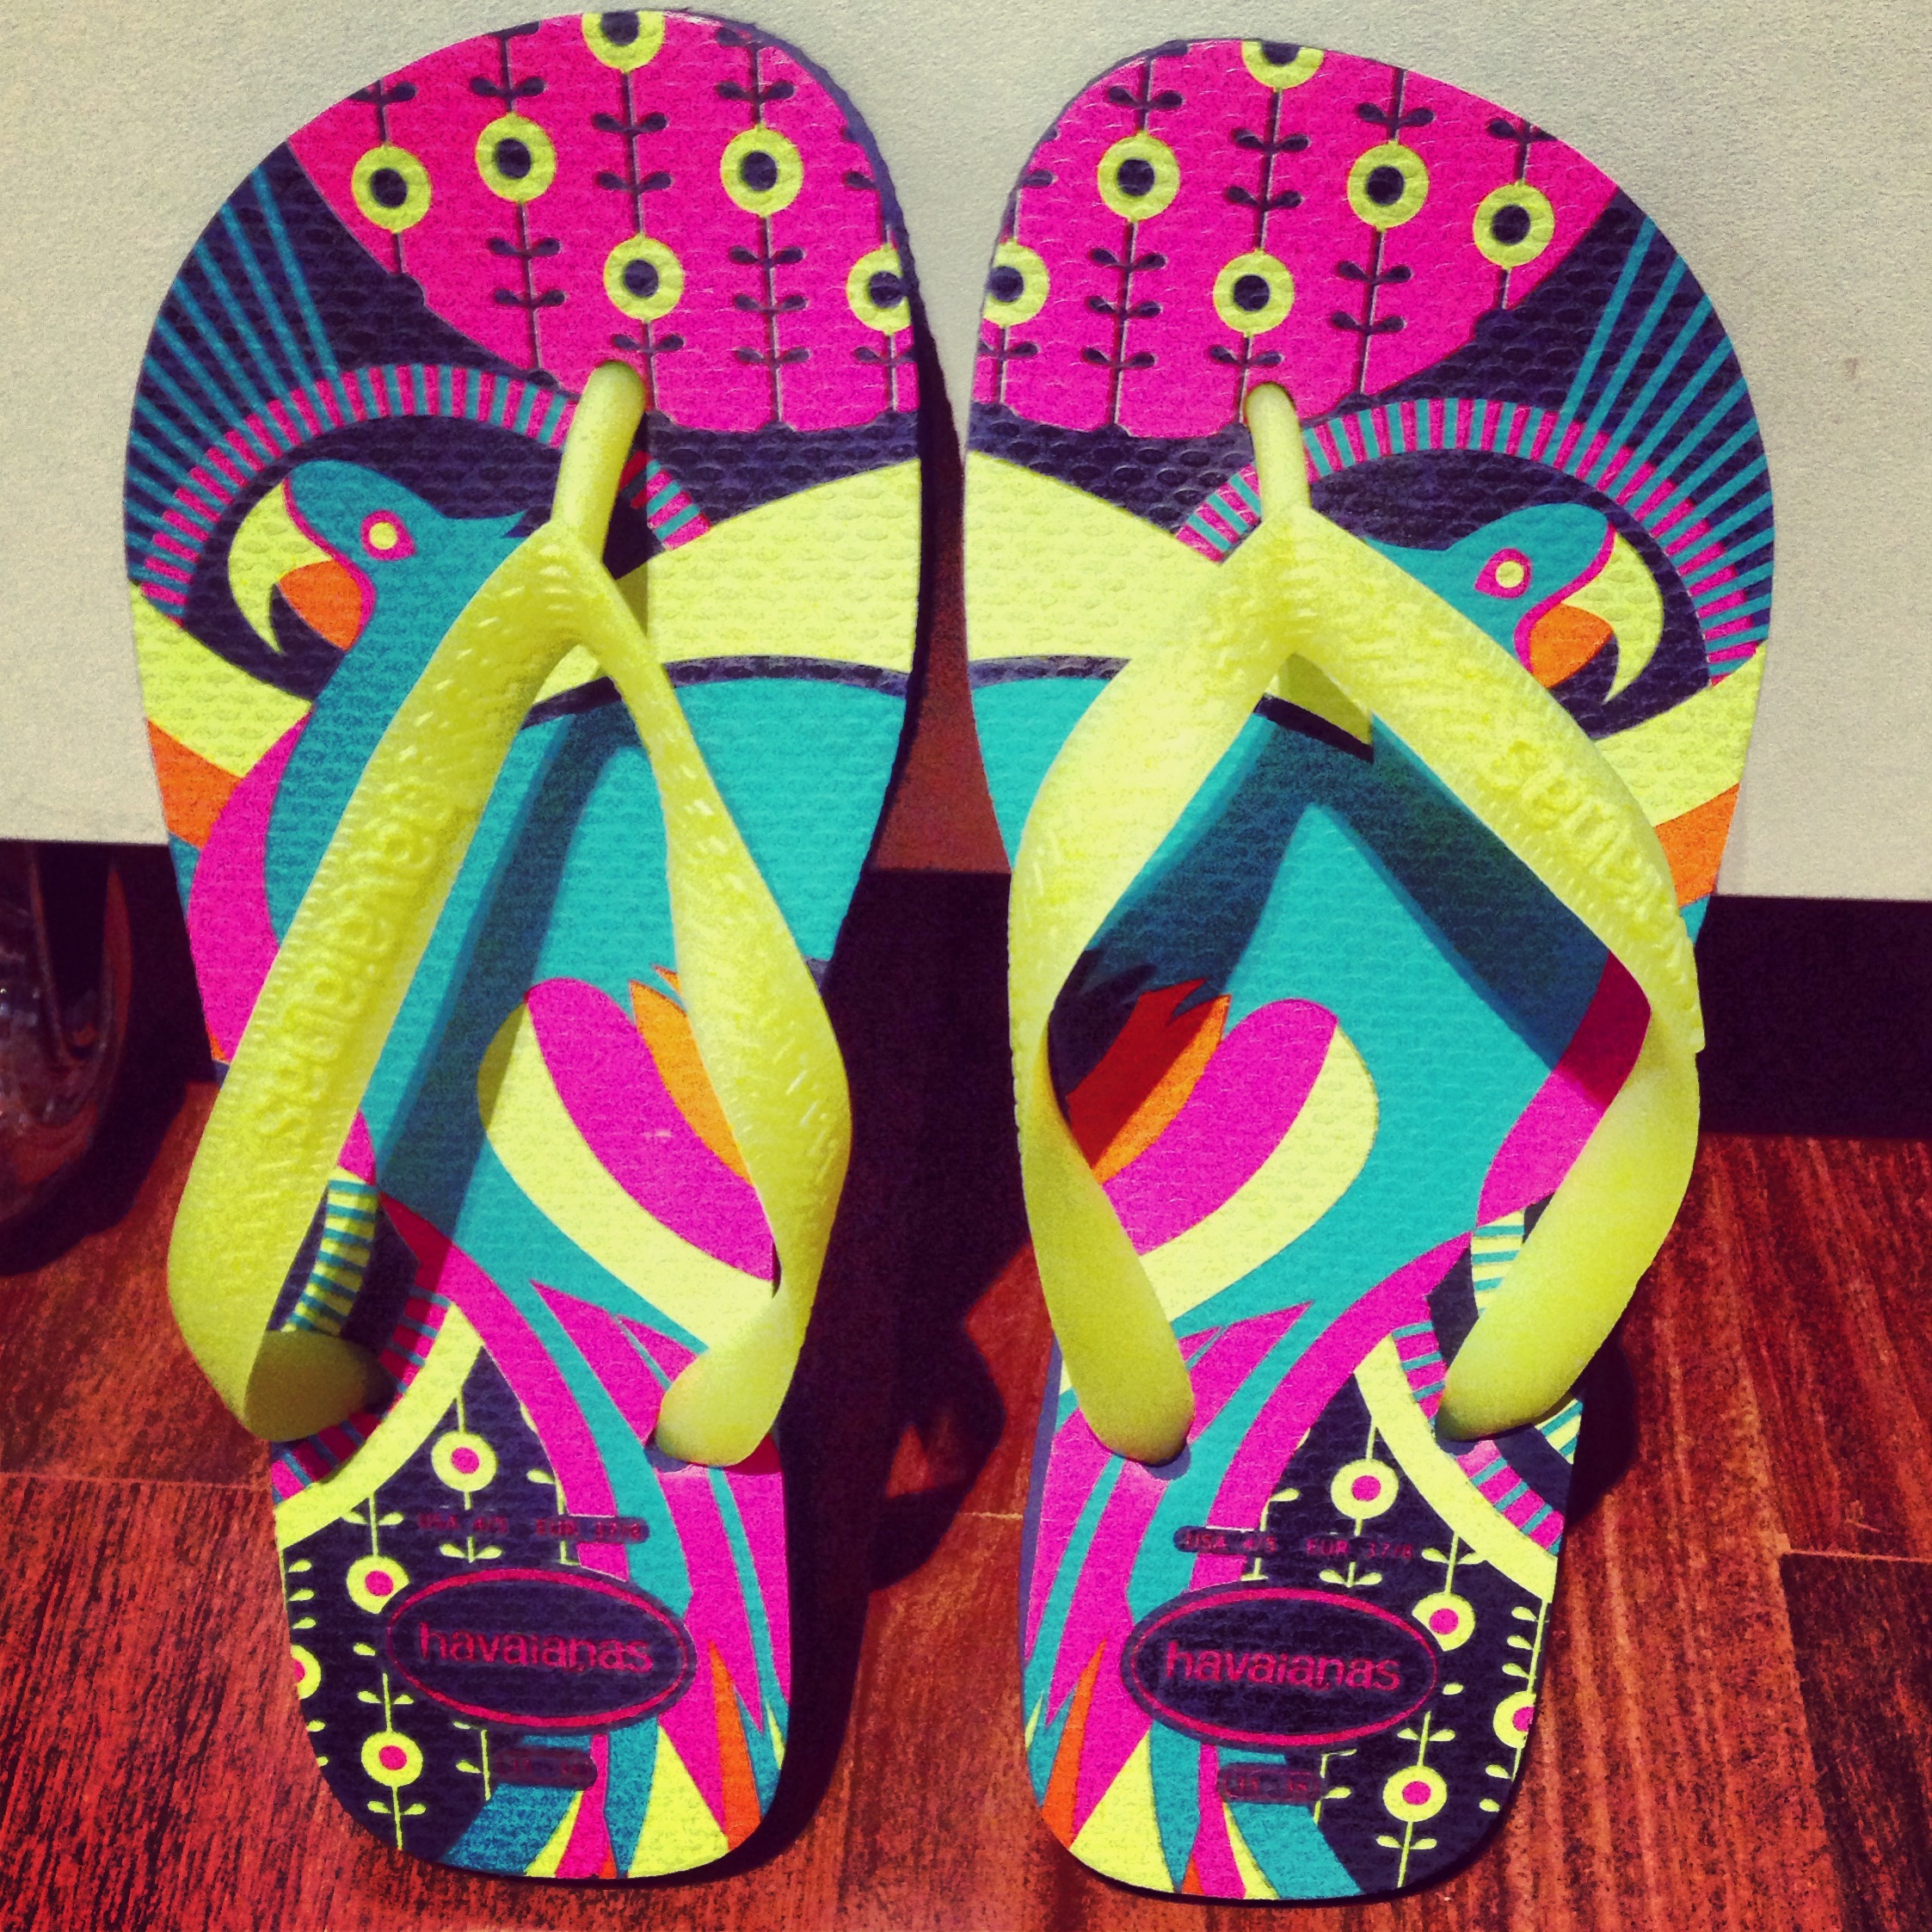
shoe, pattern, colorful, sandal, art, colors, footwear, parrot, brazil, flowering, flip flops, amazonia, havaianas